William Harper (Rhodesian politician)

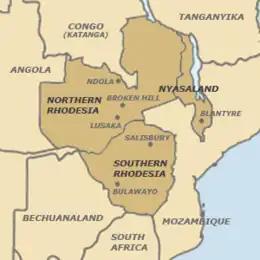
A map. See description

Harper was appalled when Britain made India independent in 1947—he held that the British government had unnecessarily caved in to Indian nationalist demands and should have continued in the subcontinent indefinitely. He retained this view for years afterwards. He retired from the RAF in April 1949 with the rank of wing commander, and the same year emigrated to Southern Rhodesia, a British colony in southern Africa that had been self-governing since 1923. He settled in the central town of Gatooma, where he farmed, mined and set up an earth-moving contractor's business. In 1953, Southern Rhodesia became a territory of the Federation of Rhodesia and Nyasaland alongside Northern Rhodesia and Nyasaland. Each territory retained its own political status and government, and Southern Rhodesia's constitutional status was unaltered.